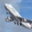
Label: airplane